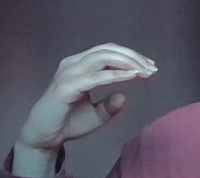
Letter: jeem